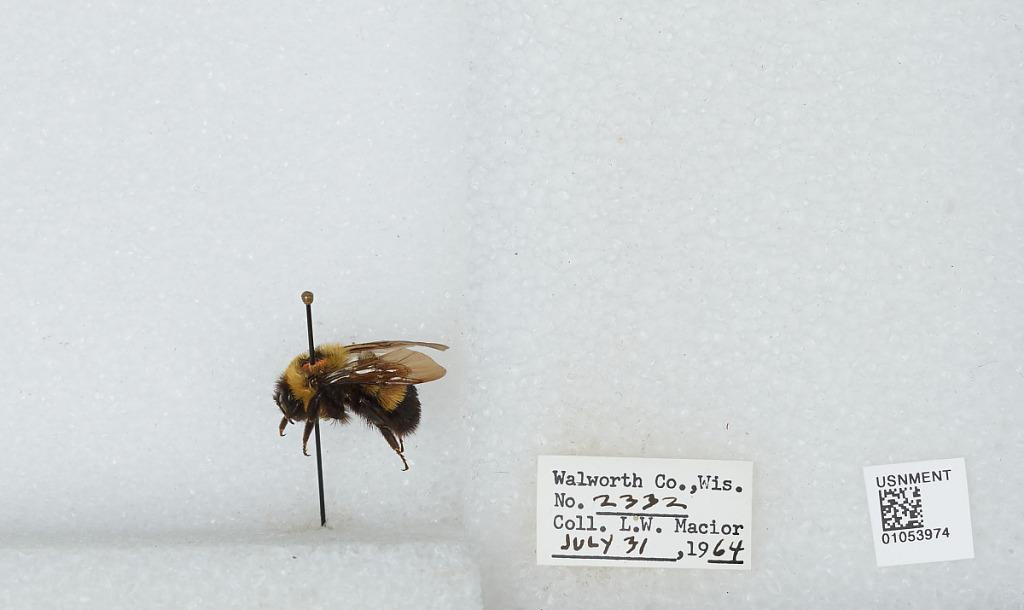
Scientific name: Bombus (Bombus) affinis Cresson
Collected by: L. Macior
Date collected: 1964-7-31
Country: United States
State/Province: Wisconsin
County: Walworth
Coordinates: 42.67, -88.54